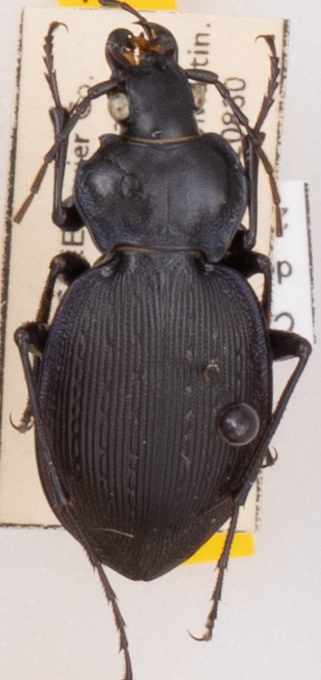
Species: Carabus goryi
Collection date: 2022-08-30
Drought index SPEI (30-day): -0.44
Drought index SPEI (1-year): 0.582
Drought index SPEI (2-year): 1.69